Ford Mustang (sixth generation)

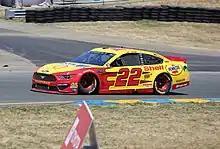
Joey Logano's 2019 Cup Mustang.

Conceived to commemorate the fiftieth anniversary of the 1968 film "Bullitt", Ford debuted the Mustang Bullitt at the North American International Auto Show in January 2018 as a 2019 model year vehicle. The third incarnation of the Mustang Bullitt, the car has a modified version of the GT's "Coyote" V8 engine. It generates at 7,000 rpm and at 4,600 rpm, allowing the car to accelerate from 0 to in 4.4 seconds and a giving it a top speed of .